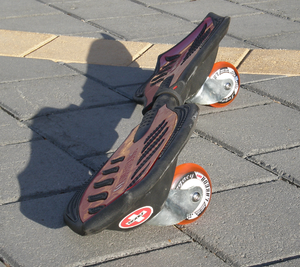
Photo d'une Rip Stick
Un waveboard ou caster board ou street surfing est un engin à roulettes, une variante de skateboard. Il est constitué d'un plateau formé de deux parties reliées par un élément de torsion et équipé de deux roulettes. L'engin est utilisé pour le déplacement et la réalisation de figures acrobatiques, de manière comparable au skateboard.